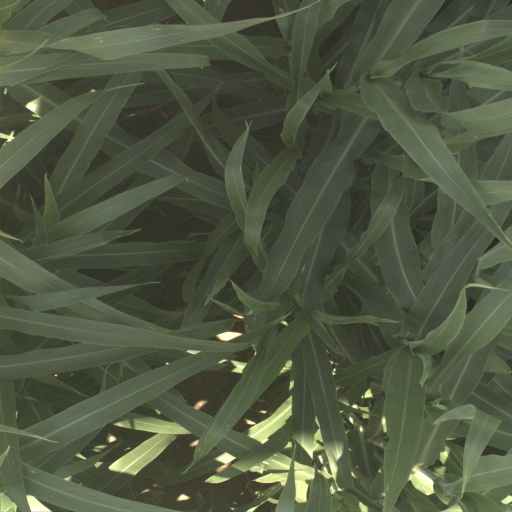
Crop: sorghum